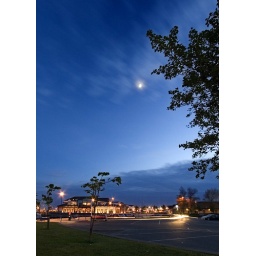
Carrick again at dusk, a car-park near the castle where the local boy racers congregate.